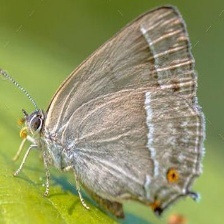
Species: PURPLE HAIRSTREAK